Nishi-Shikama Station

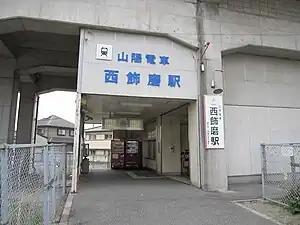
Station entrance (November 2011)

is a passenger railway station located in the city of Himeji, Hyōgo Prefecture, Japan, operated by the private Sanyo Electric Railway.